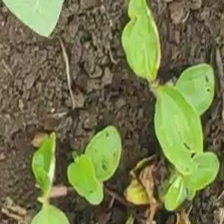
Weed species: Kena_(Commplina_benghalensio)